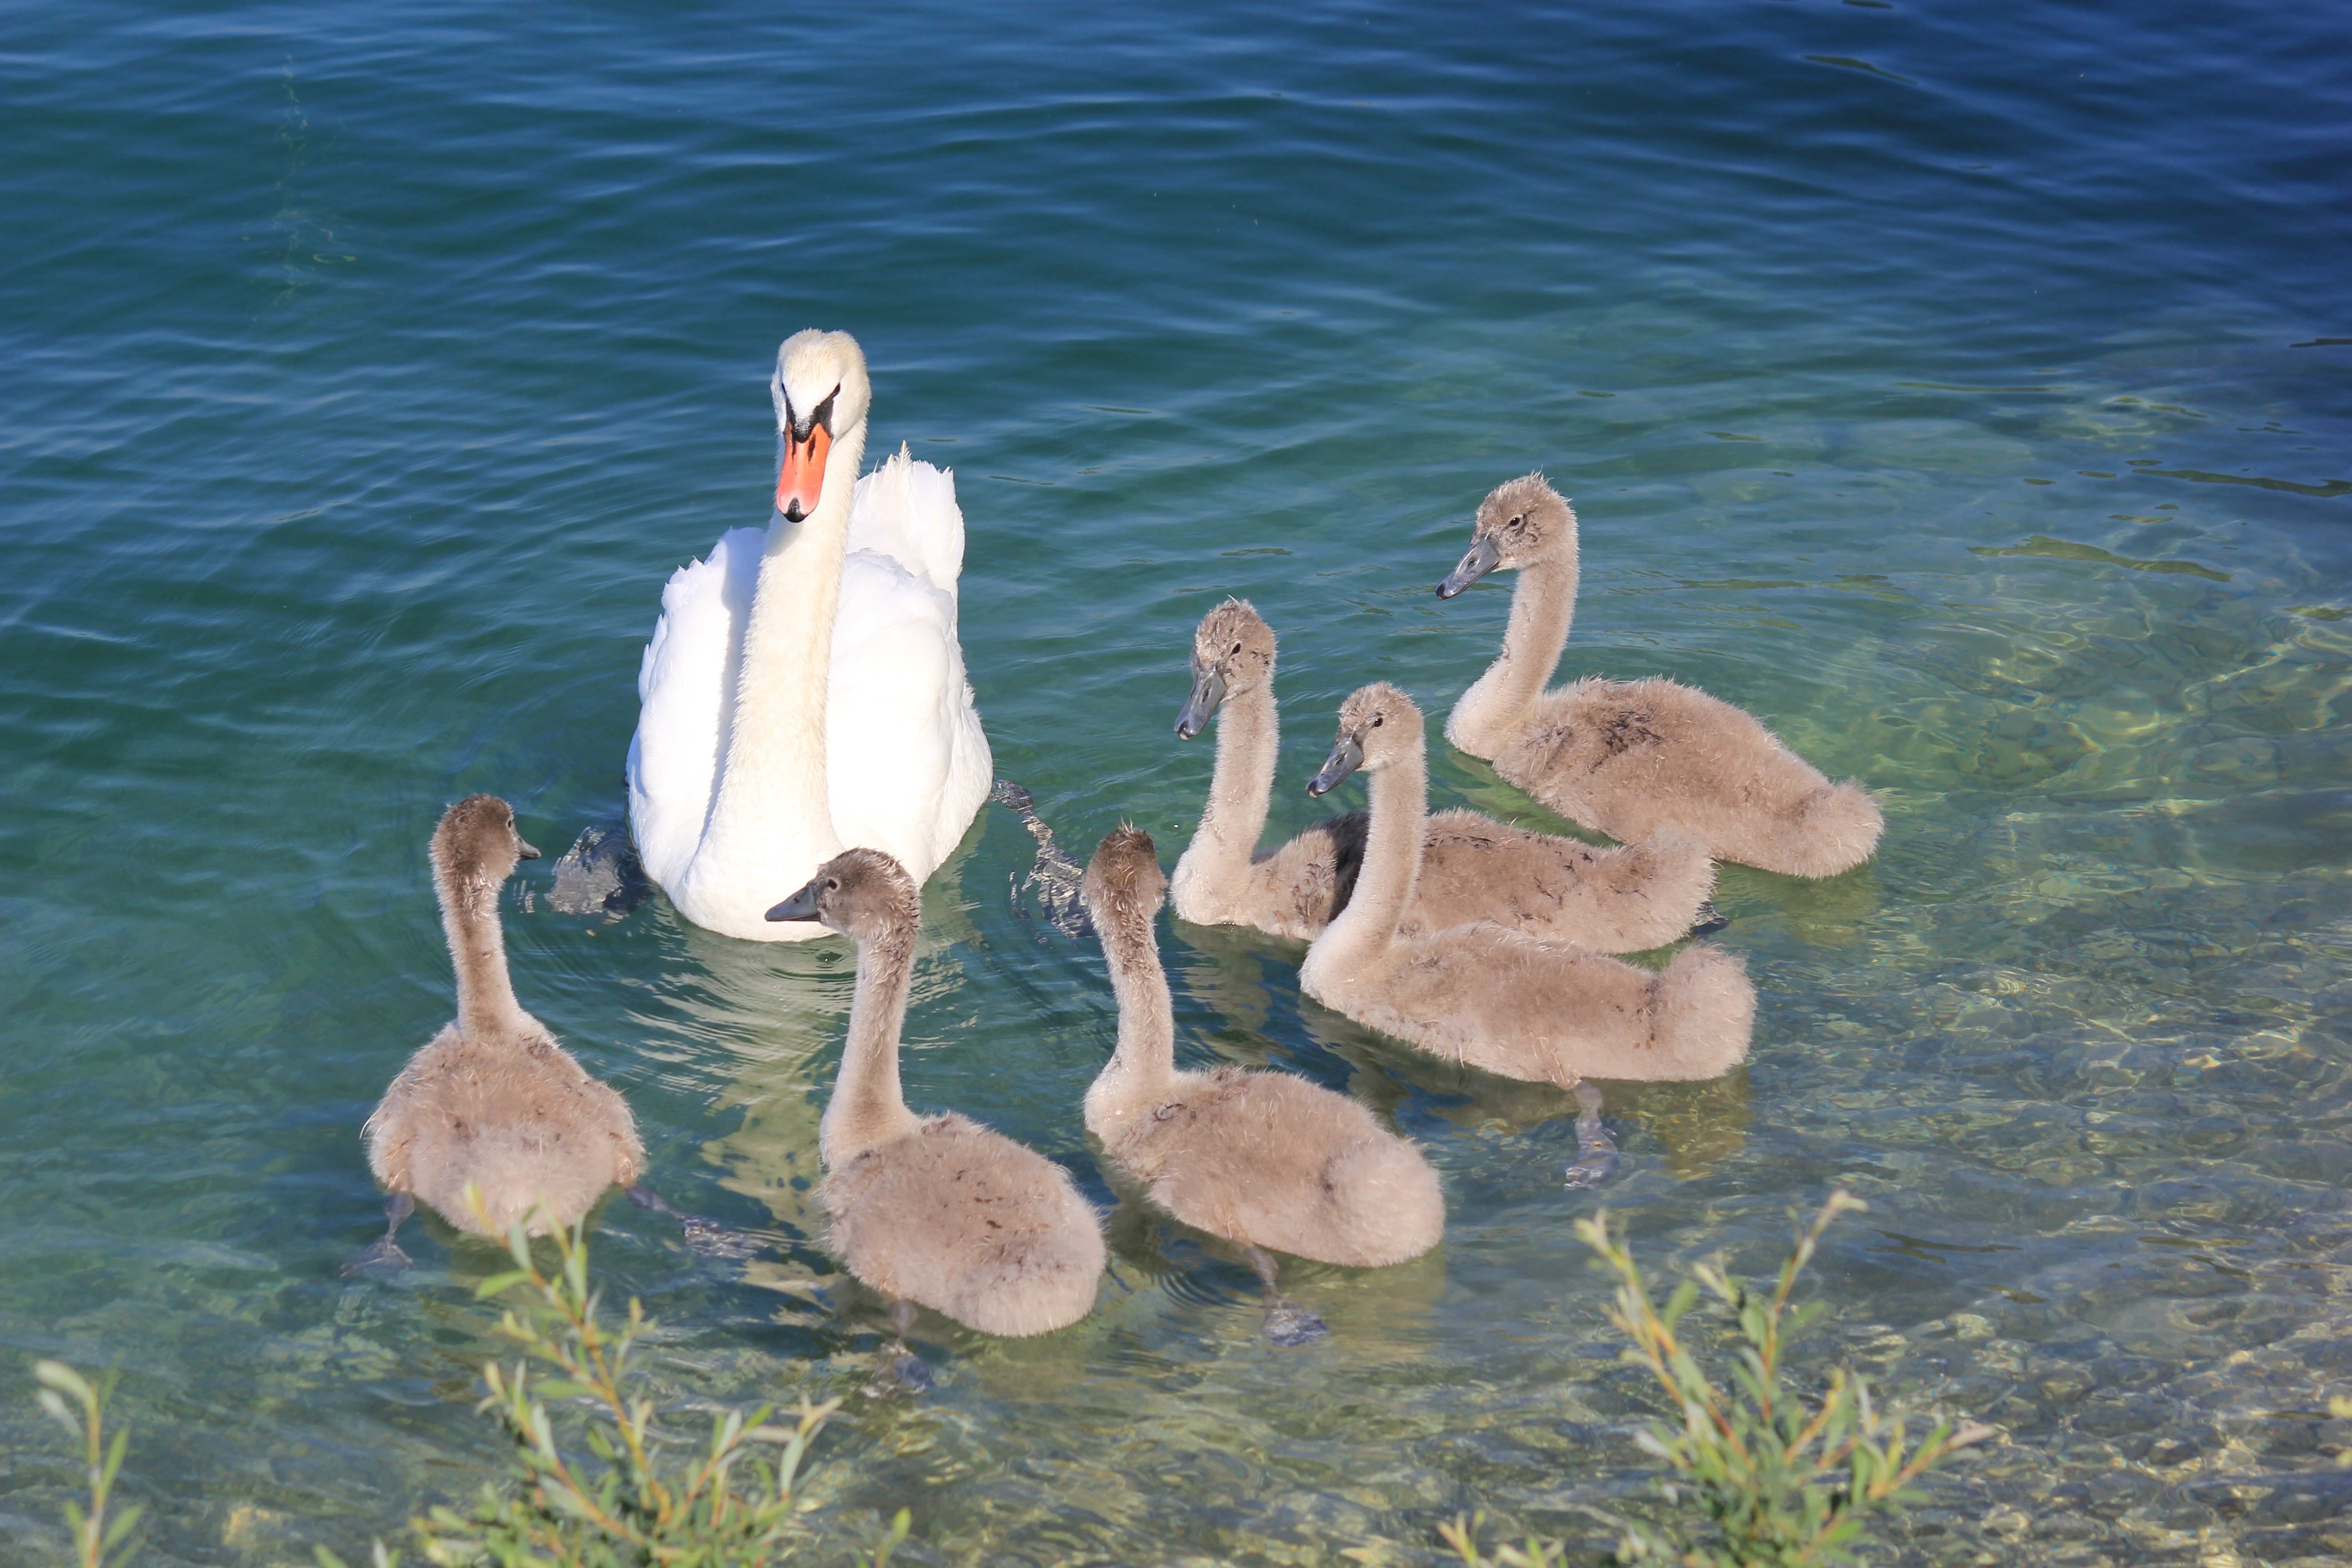
water, nature, bird, white, lake, animal, pelican, seabird, fauna, plumage, swan, flamingo, swans, cygnet, waterfowl, waters, water bird, animal world, schwimmvogel, young swans, beautiful swans, ducks geese and swans